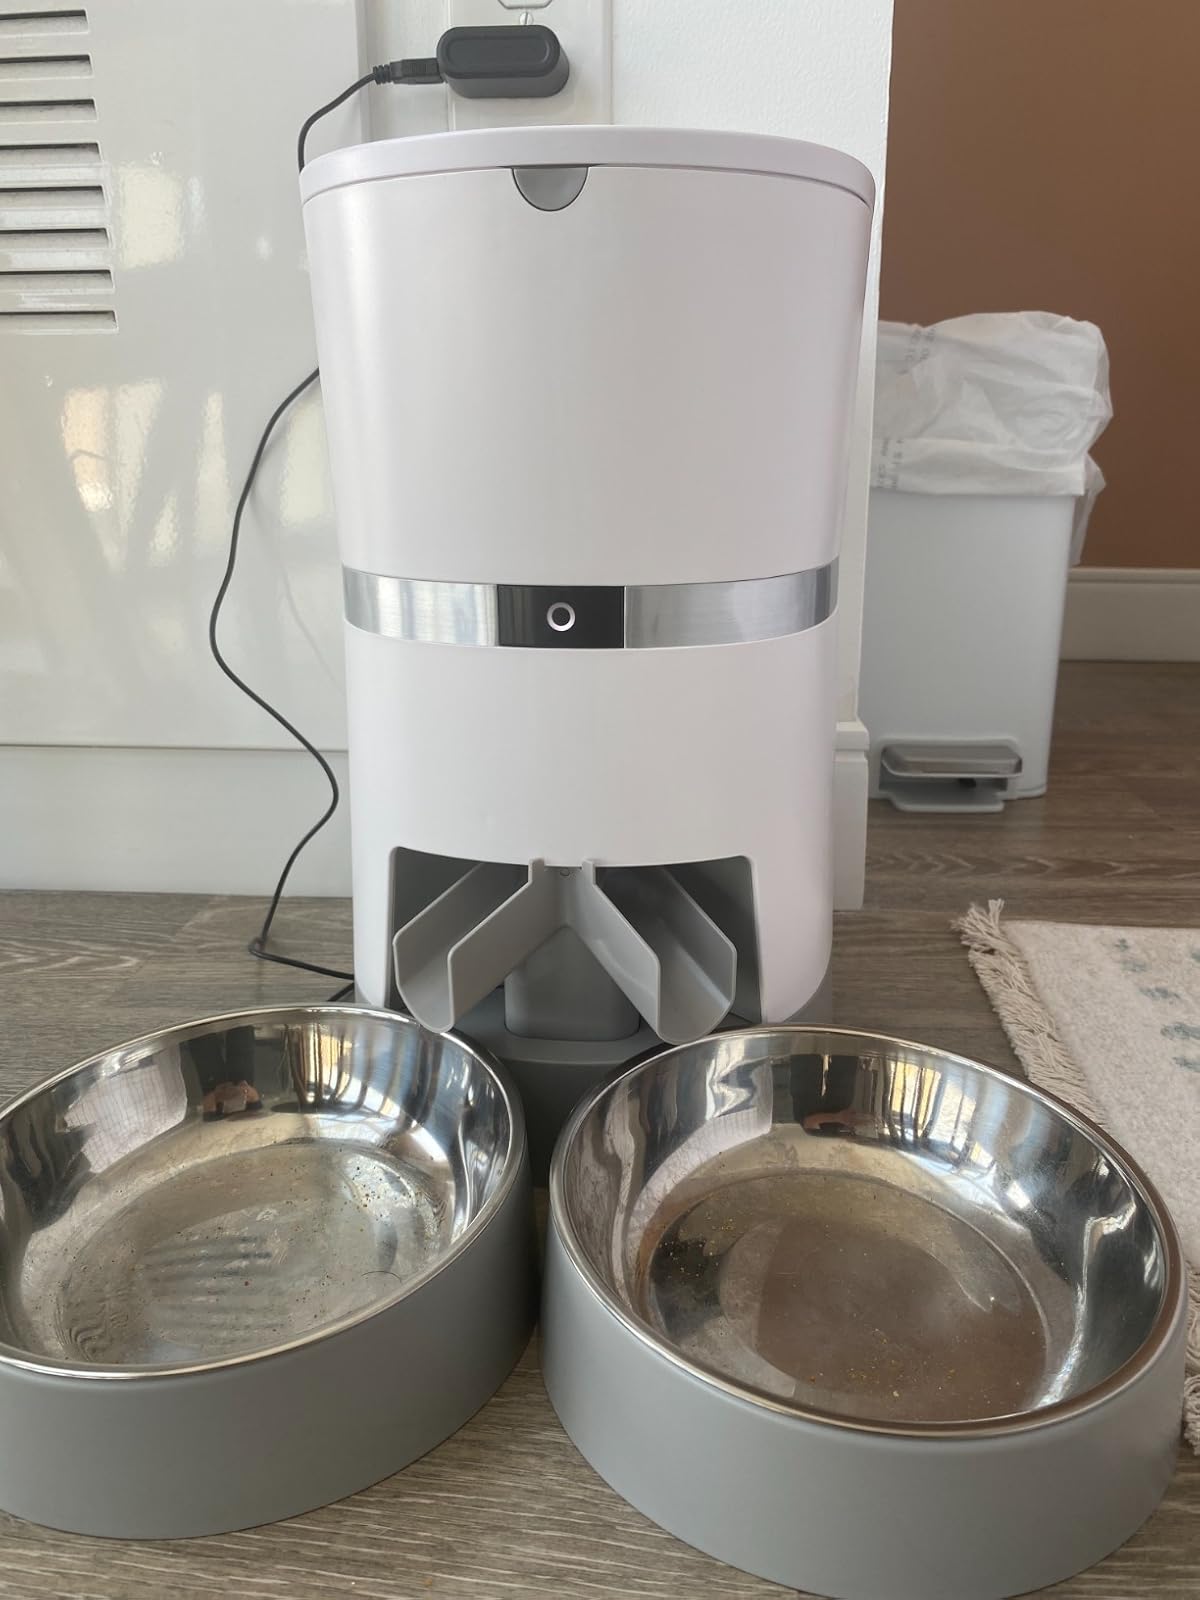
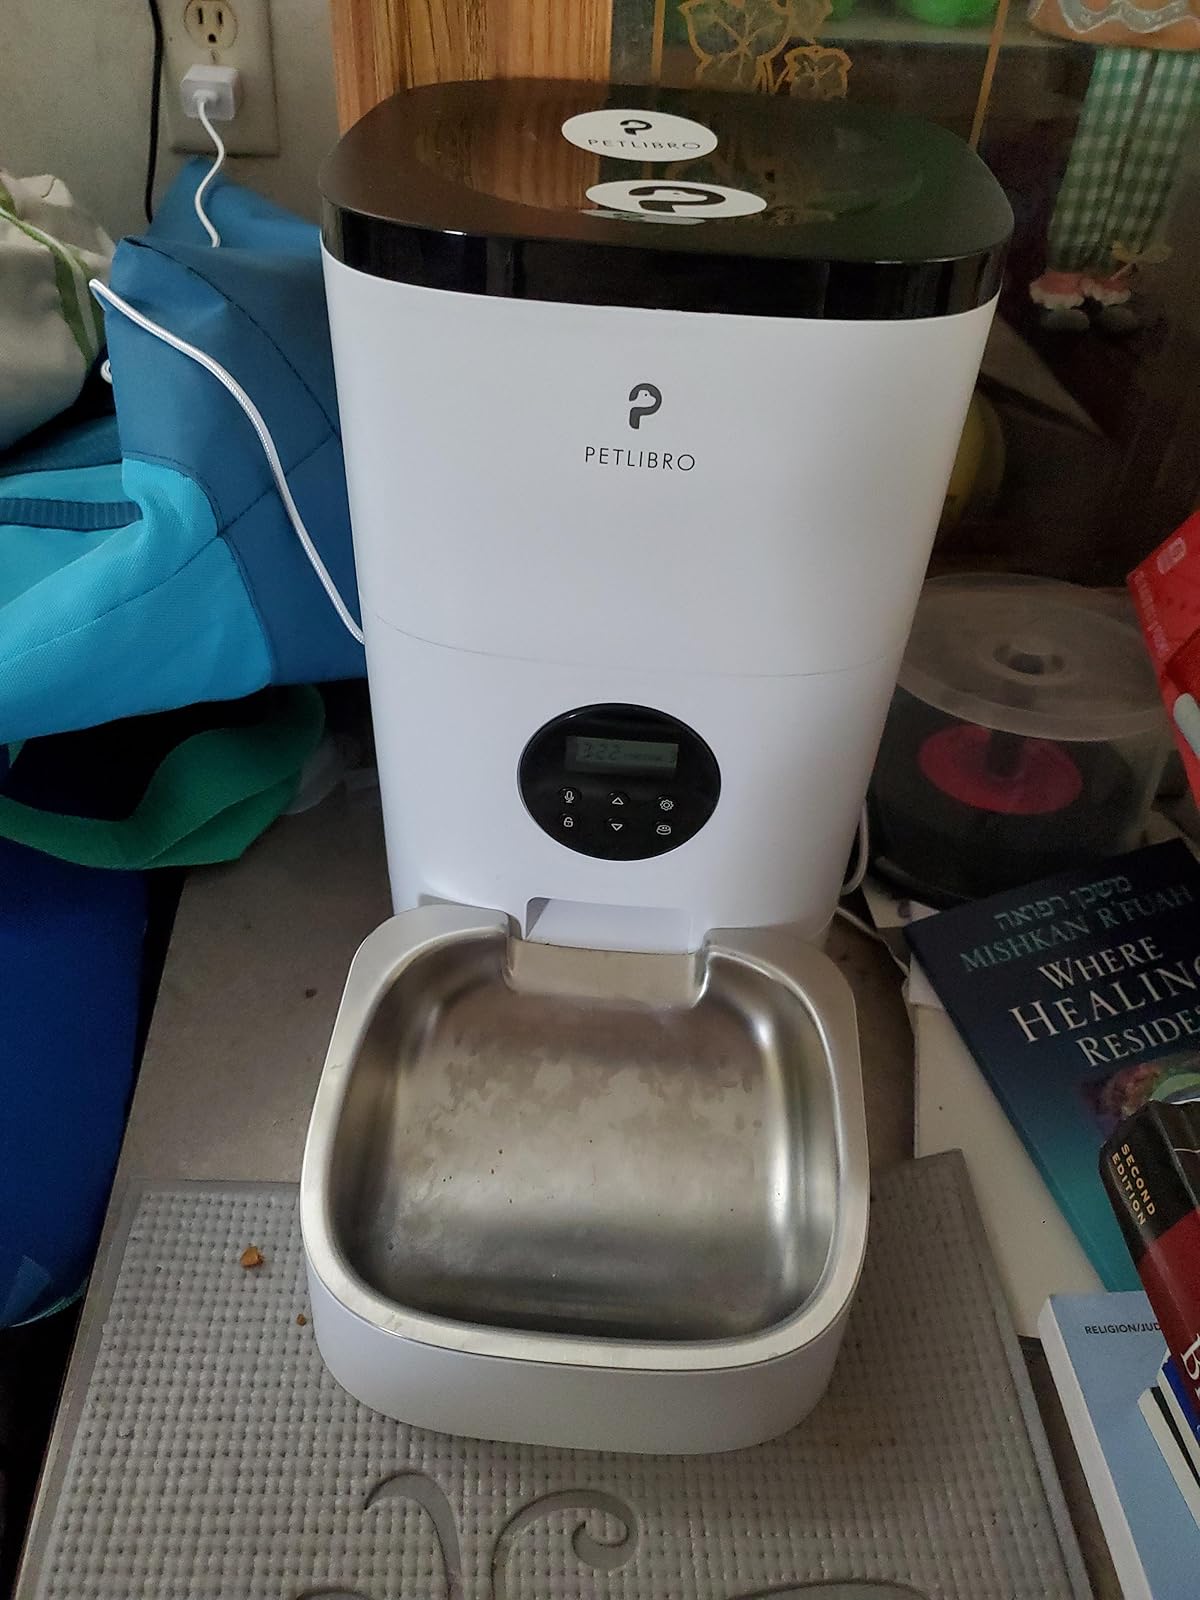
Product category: items_feeder
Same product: no